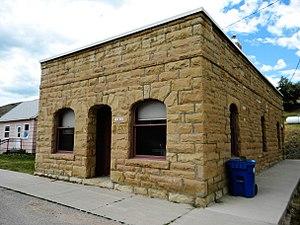
Bearcreek est une municipalité américaine située dans le comté de Carbon au Montana. Selon le recensement de 2010, sa population est de 79 habitants. La municipalité s'étend sur une superficie de 0,12 mille carré.